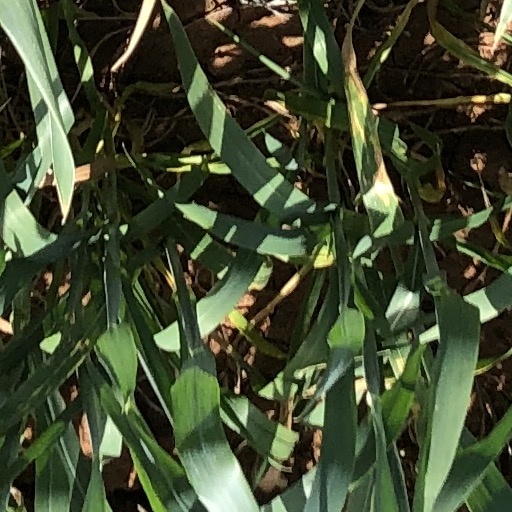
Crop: wheat